Frankie Crosetti

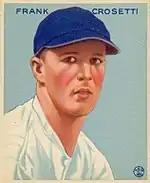
A 1933 Goudey baseball card of Crosetti

Crosetti joined the Yankees in , and batted .241 with five home runs and 57 runs batted in (RBI) in 116 games while batting at the bottom of the Yankees' batting order. He was part of a World Series championship his first year in the big leagues as the Yankees completed a four-game sweep of the Chicago Cubs in the 1932 World Series two days shy of Crosetti's 22nd birthday.